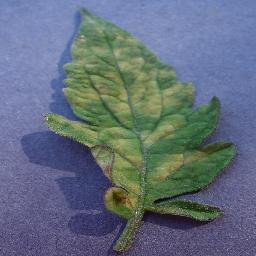
Label: Tomato___Leaf_Mold